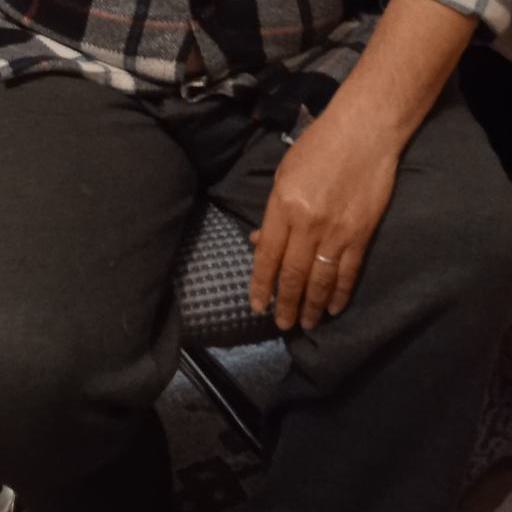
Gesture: no_gesture